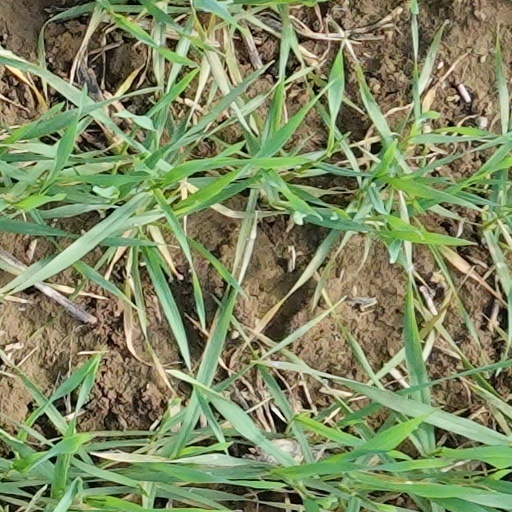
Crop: wheat